Sam J. Lundwall

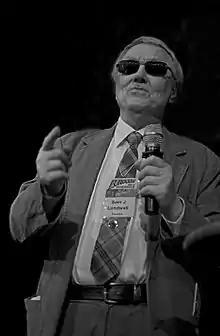
Sam J. Lundwall at Eurocon 2011 in Stockholm.

Sam Thore Jerrie Lundwall (born 24 February 1941), published as Sam J. Lundwall, is a Swedish science fiction writer, translator, publisher and singer. He translated a number of science-fiction-related articles and works from Swedish into English.